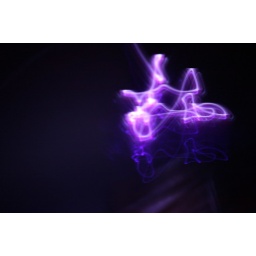
Took this picture near bedtime. This butterfly necklace hangs on my gooseneck lamp